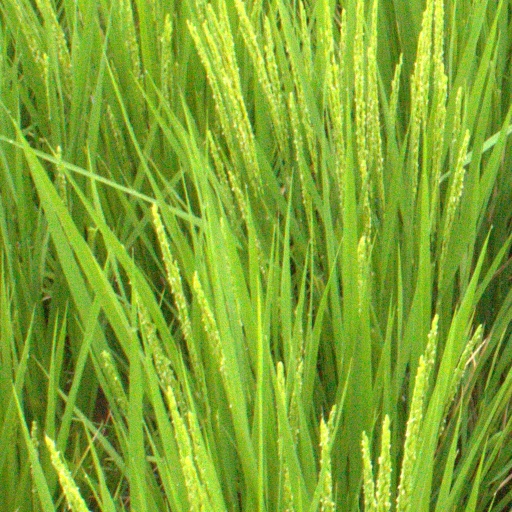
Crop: rice